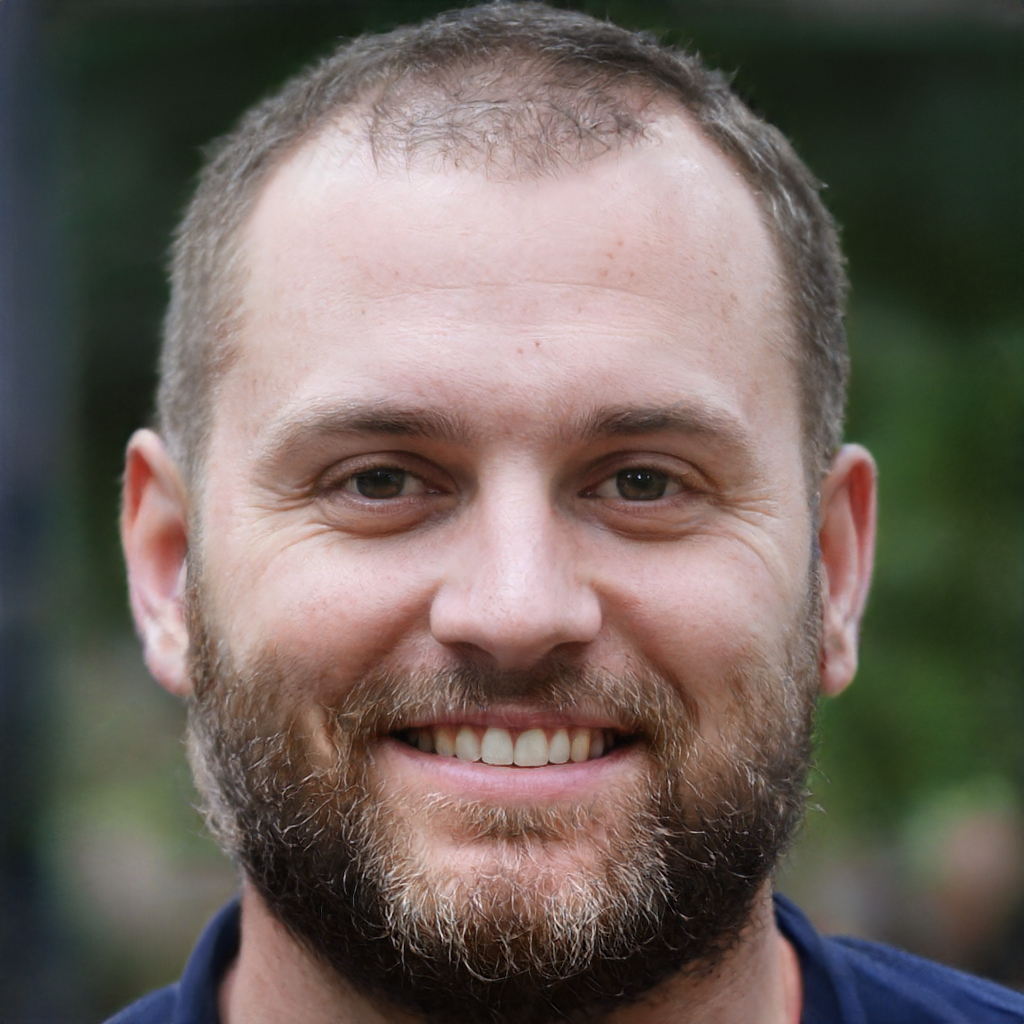
Label: Colored